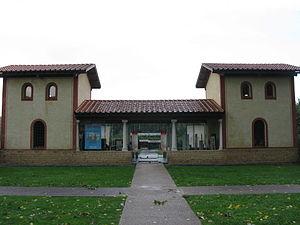
Parc archéologique Asnapio à Villeneuve d'Ascq. Entrée du musée, villa gallo-romaine.
Villeneuve-d’Ascq est une commune française et une technopole, située dans le département du Nord, en région Hauts-de-France. Elle fait partie de la Métropole européenne de Lille.
Le Parc archéologique Asnapio est situé en France, à Villeneuve-d'Ascq. Il propose des reconstitutions d'habitats du Paléolithique supérieur au Moyen Âge. Le parc s'inspire de fouilles du Nord de la France et sert de champ d'expérimentation archéologique. Au cœur de la ville nouvelle de Villeneuve-d'Ascq, le parc jouxte le parc du Héron et doit son nom au bourg d'Annappes sous sa forme carolingienne.